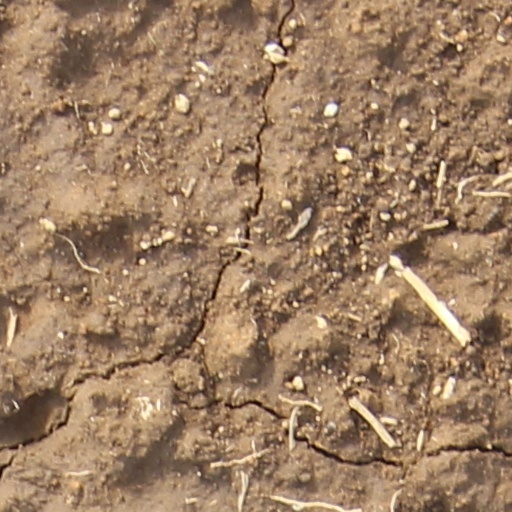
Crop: wheat